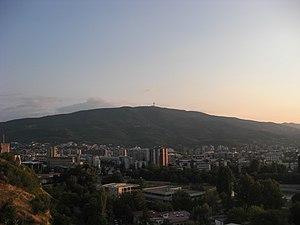
Le mont Vodno est une montagne du Nord de la Macédoine du Nord. Elle se trouve au sud-ouest du centre de Skopje, qu'elle surplombe. Son point le plus haut, le pic Krstovar, culmine à 1 066 mètres d'altitude. À cet endroit se dresse depuis 2002 la Croix du Millénaire, le plus grand calvaire du monde, haut de 66 mètres. Le mont appartient au système de la Yakoupitsa, chaîne qui s'étend au centre de la Macédoine.